Murder of Kim Wall

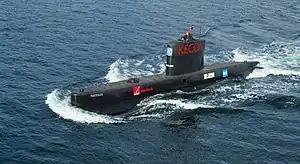
"UC3 Nautilus"

On Thursday 10 August 2017, Wall and her partner Ole Stobbe were preparing to host a farewell party in Refshaleøen prior to their planned move to Beijing on 16 August. Before the party, Wall received a text from Danish entrepreneur Peter Madsen—with whom she had requested an interview earlier in the year—inviting her to interview him on board his midget submarine "UC3 Nautilus". She agreed to join him on the submarine for two hours and boarded "Nautilus" around 19:00 local time. The submarine never returned to the harbour and Stobbe called the police at 01:43 that night to report Wall missing. "Nautilus" was sighted in Køge Bay southeast of Amager by Drogden lighthouse at 10:30 the next morning; it foundered at 11:00.